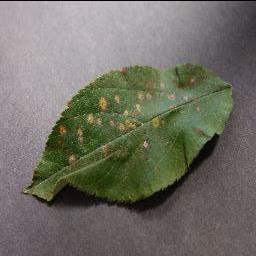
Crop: apple
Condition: cedar_rust